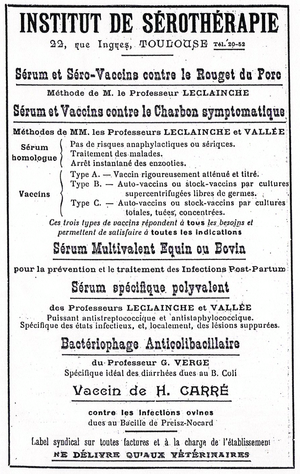
Publicité de l'Institut de Sérothérapie de Toulouse
Auguste-Louis-Emmanuel Leclainche, né le 29 août 1861 à Piney et mort le 26 novembre 1953 à Paris, est un vétérinaire et microbiologiste français, internationalement connu pour ses réalisations scientifiques en médecine vétérinaire, ainsi que pour son rôle majeur dans l'organisation de l'enseignement vétérinaire et des services vétérinaires français. Il est aussi l'initiateur de l'OIE maintenant connu sous le nom d’Organisation mondiale de la santé animale, pour la lutte contre les maladies animales au niveau mondial.